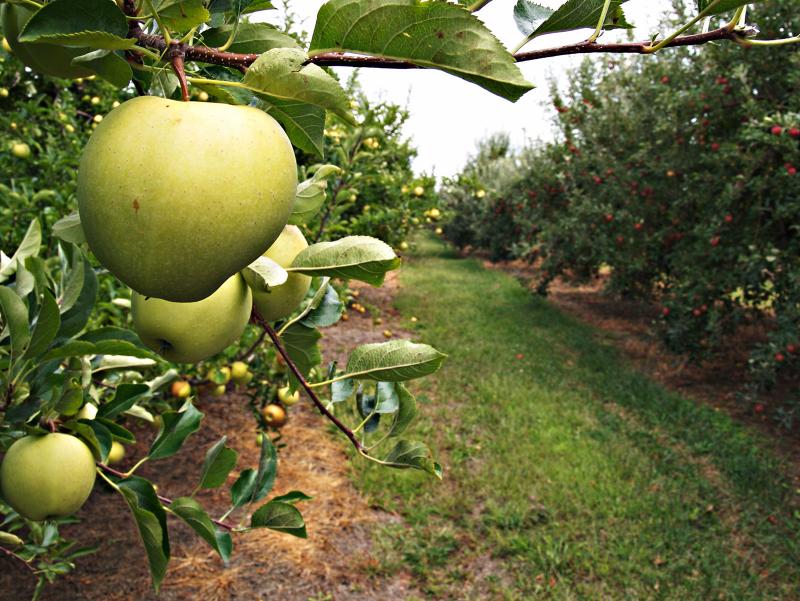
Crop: apple
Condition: mosaic_virus